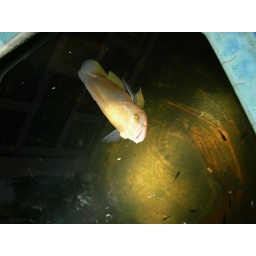
Big mother of a carp in a stone bowl at Jim Thompson's house, Bangkok